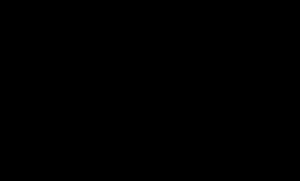
L'Épervier d'Europe est une petite espèce d'oiseaux de proie de la famille des Accipitridae. Le mâle adulte a les parties supérieures gris bleuâtre et des parties inférieures barrées d'orange ; la femelle et le jeune sont bruns au-dessus et barrés de brun au-dessous. La femelle est jusqu'à 25 % plus grande que le mâle, ce qui constitue l'une des plus grandes différences de taille entre les sexes parmi toutes les espèces d'oiseaux. Bien qu'il soit un prédateur spécialiste des oiseaux des bois, l'Épervier d'Europe peut être trouvé dans n'importe quel habitat et, dans les villes, chasse souvent les oiseaux de jardin. Les mâles prennent plutôt les petits oiseaux comme les mésanges, les fringillidés ou des passéridés alors que les femelles attrapent surtout des grives et des étourneaux, tout en étant capables de tuer des oiseaux pesant jusqu'à plus de 500 grammes.
Un pesticide est une substance utilisée pour lutter contre des organismes considérés comme nuisibles. C'est un terme générique qui rassemble les insecticides, les fongicides, les herbicides et les parasiticides conçus pour avoir une action biocide. Les pesticides s'attaquent respectivement aux insectes ravageurs, aux champignons, aux « adventices » et aux vers parasites.
Bien que les scientifiques observent une diminution des populations de plusieurs espèces en Europe depuis les années 1950, la prise de conscience du fait que le déclin des populations d'amphibiens puisse entraîner des extinctions massives d'espèces dans le monde entier ne date que des années 1980. En 1993 déjà, plus de 500 espèces de grenouilles et de salamandres présentes sur les cinq continents présentaient un déclin de population. Aujourd’hui, le phénomène de déclin des populations d'amphibiens affecte des milliers d’espèces dans tous les types d’écosystèmes et est ainsi reconnu comme une des menaces les plus sévères, en termes d'espèces disparues ou menacées, à l'encontre de la biodiversité de notre planète.